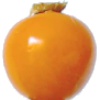
Label: physalis